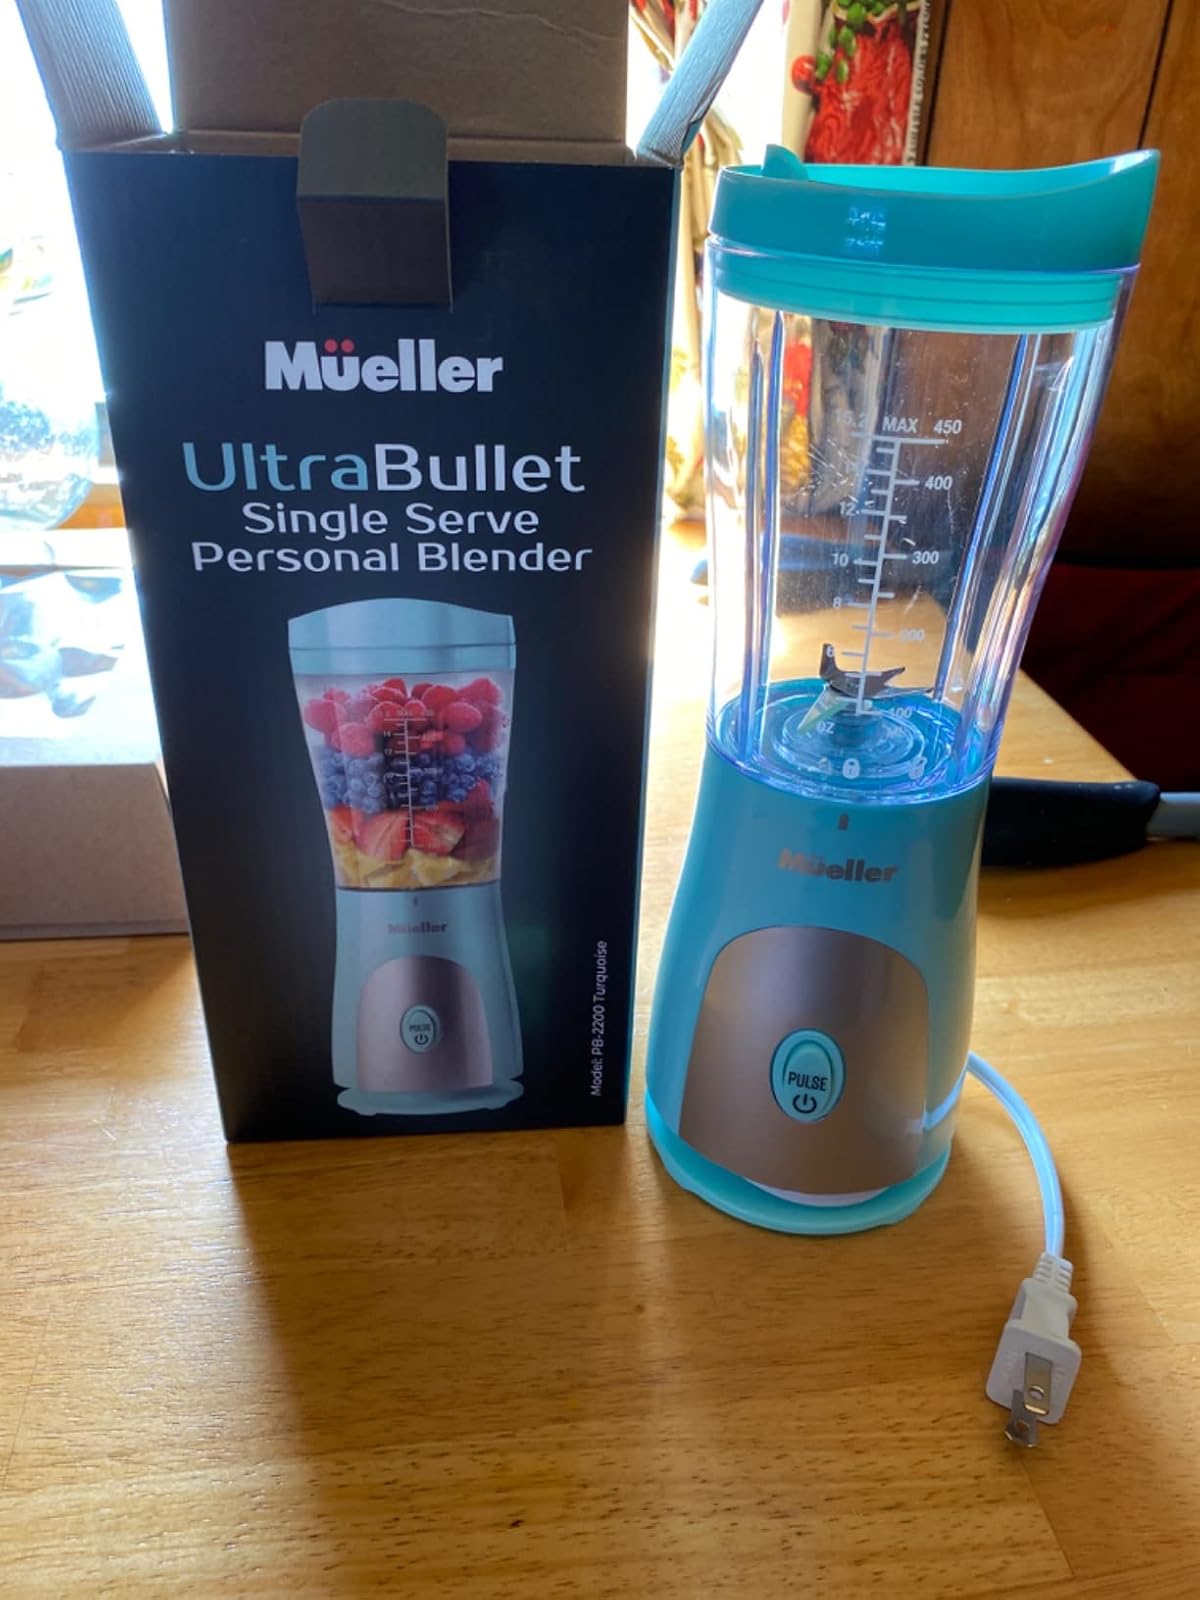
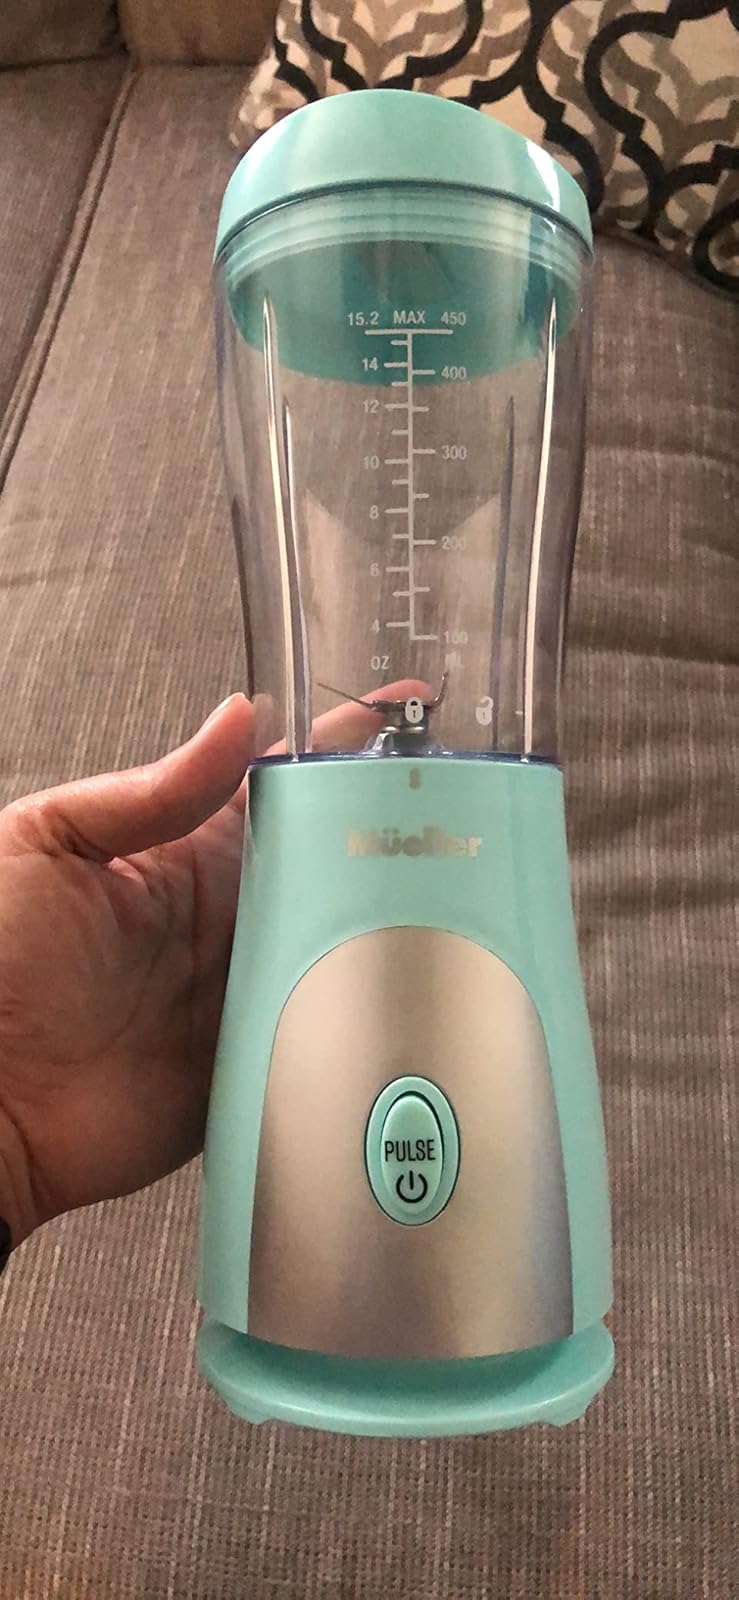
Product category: items_blender
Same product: yes